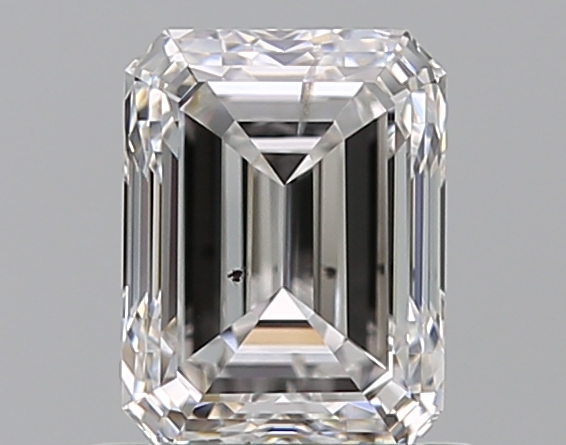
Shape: emerald
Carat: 0.83
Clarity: SI1
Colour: D
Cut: EX
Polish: EX
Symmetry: VG
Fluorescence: N
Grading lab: GIA
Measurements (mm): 6.04 x 4.57 x 3.05